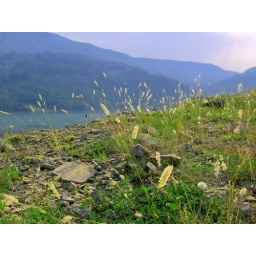
View from Stara mountain in south-east Serbia. There is a Zavoj lake in the valley.